Port and starboard

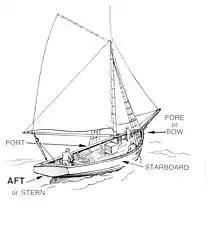

Port and starboard are nautical terms for watercraft and spacecraft, referring respectively to the left and right sides of the vessel, when aboard and facing the bow (front).